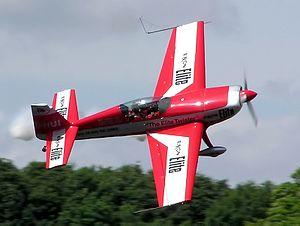
Le Extra Flugzeugbau Extra 300 est une famille d'avion de voltige d'entrainement et de compétition en voltige de haut niveau, conçu à partir de 1987 par le constructeur allemand Extra Aircraft, sur la base de l'Extra 230. Il existe des versions biplaces et monoplaces pour les compétitions de voltige ou les courses de vitesse.
La voltige aérienne est une activité aérienne consistant à utiliser un aéronef pour effectuer des figures de voltige, c'est-à-dire des manœuvres aériennes sortant de l'ordinaire. Les figures de voltiges peuvent être réalisées par des avions ou des planeurs pour le loisir, l’entrainement ou la compétition. Certains hélicoptères sont capables d'exécuter des figures comme les boucles ou les tonneaux. La voltige se pratique également à plusieurs aéronefs, de nombreuses patrouilles acrobatiques civiles et militaires existent dans différents pays.
L'aéronautique comporte les sciences et les techniques ayant pour but de construire et de faire évoluer un aéronef dans l'atmosphère terrestre.
L'aviation légère désigne l'ensemble des activités aériennes destinées aux loisirs, aux sports et au tourisme. Cela exclut en principe le travail aérien et le transport de passagers ou de fret mais, en pratique, on retrouve aussi sous ce vocable des petites activités commerciales comme la surveillance aérienne, les avions taxis, la desserte de hubs en passagers ou fret, etc. Les avions ne dépassent pas 5 700 kg et les hélicoptères 2 700 kg.